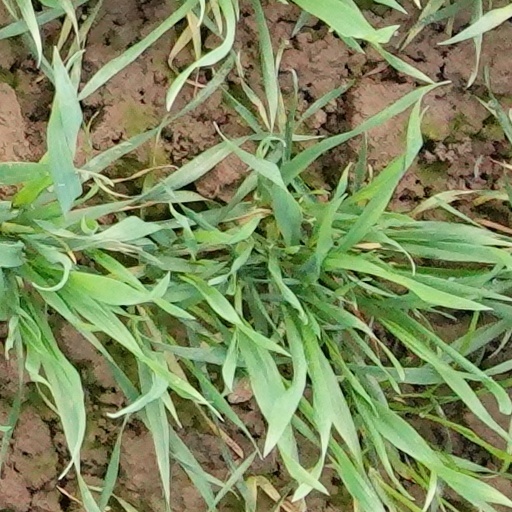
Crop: wheat